George Fyler Townsend

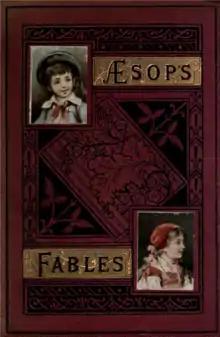
Cover illustration to"Three hundred Aesop's fables"

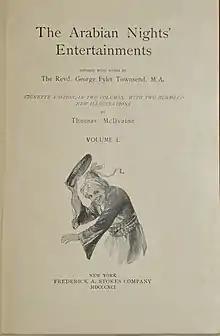
Frontispiece illustration of "The Arabian Nights' Entertainments"

George Fyler Townsend (1814–1900) was the British translator of the standard English edition of "Aesop's Fables".